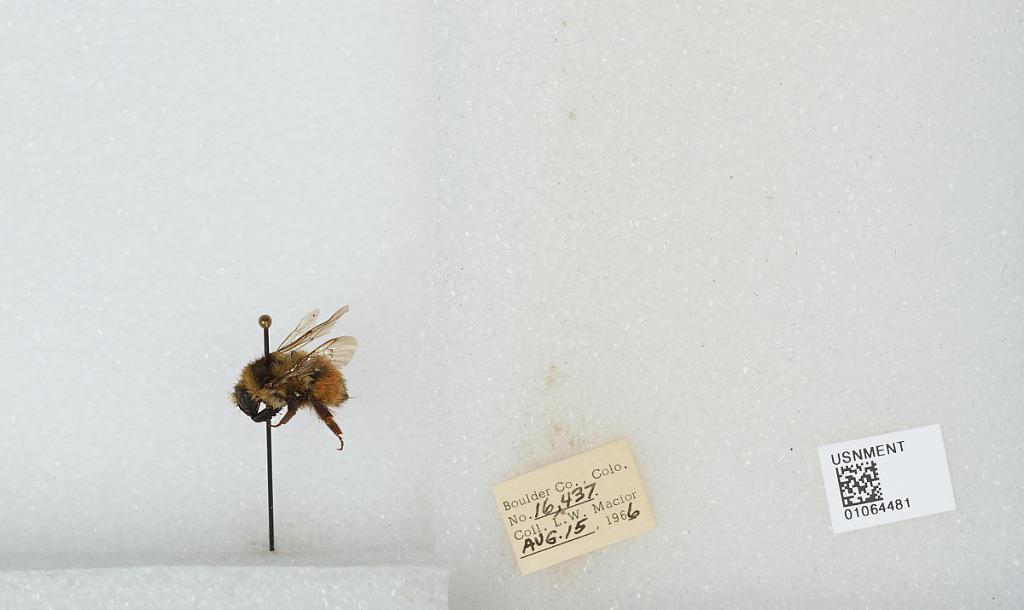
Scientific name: Bombus (Pyrobombus) bifarius Cresson
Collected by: L. Macior
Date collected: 1966-8-15
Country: United States
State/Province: Colorado
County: Boulder
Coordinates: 40.015, -105.27